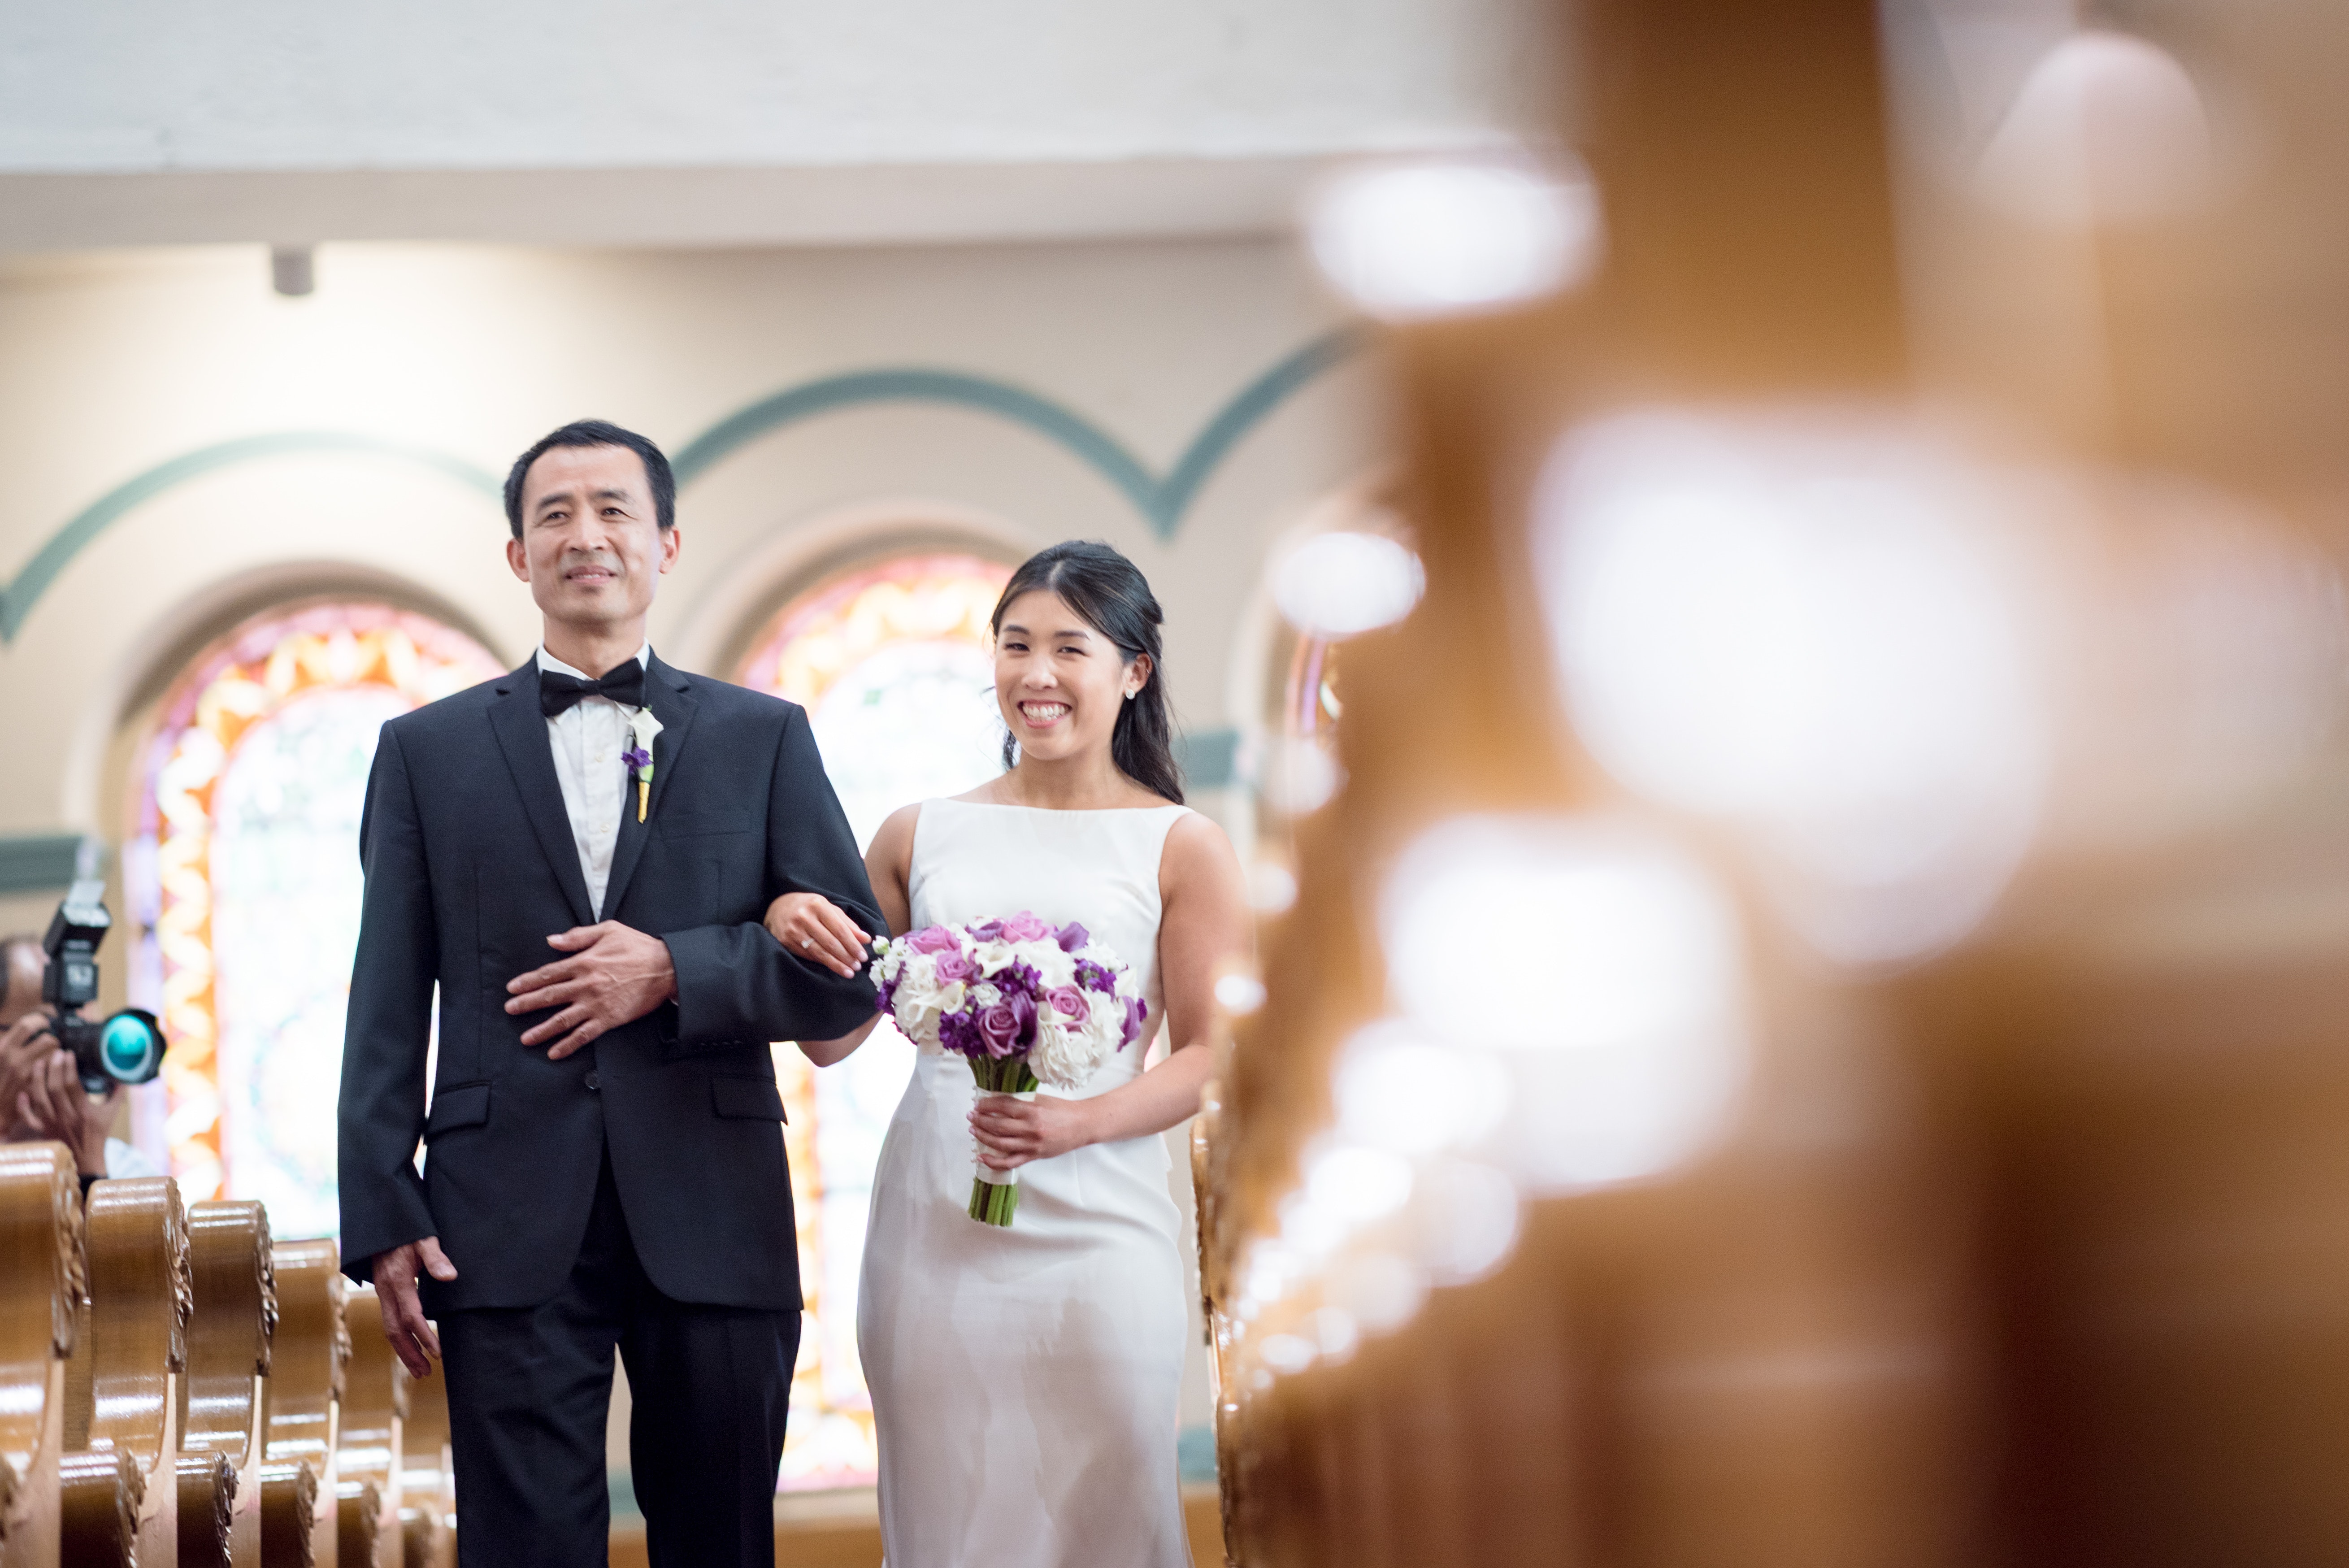
photograph, bride, pink, ceremony, wedding, event, tradition, groom, wedding reception, bridal clothing, flower, wedding dress, happiness, marriage, wedding ceremony supply, gown, fun